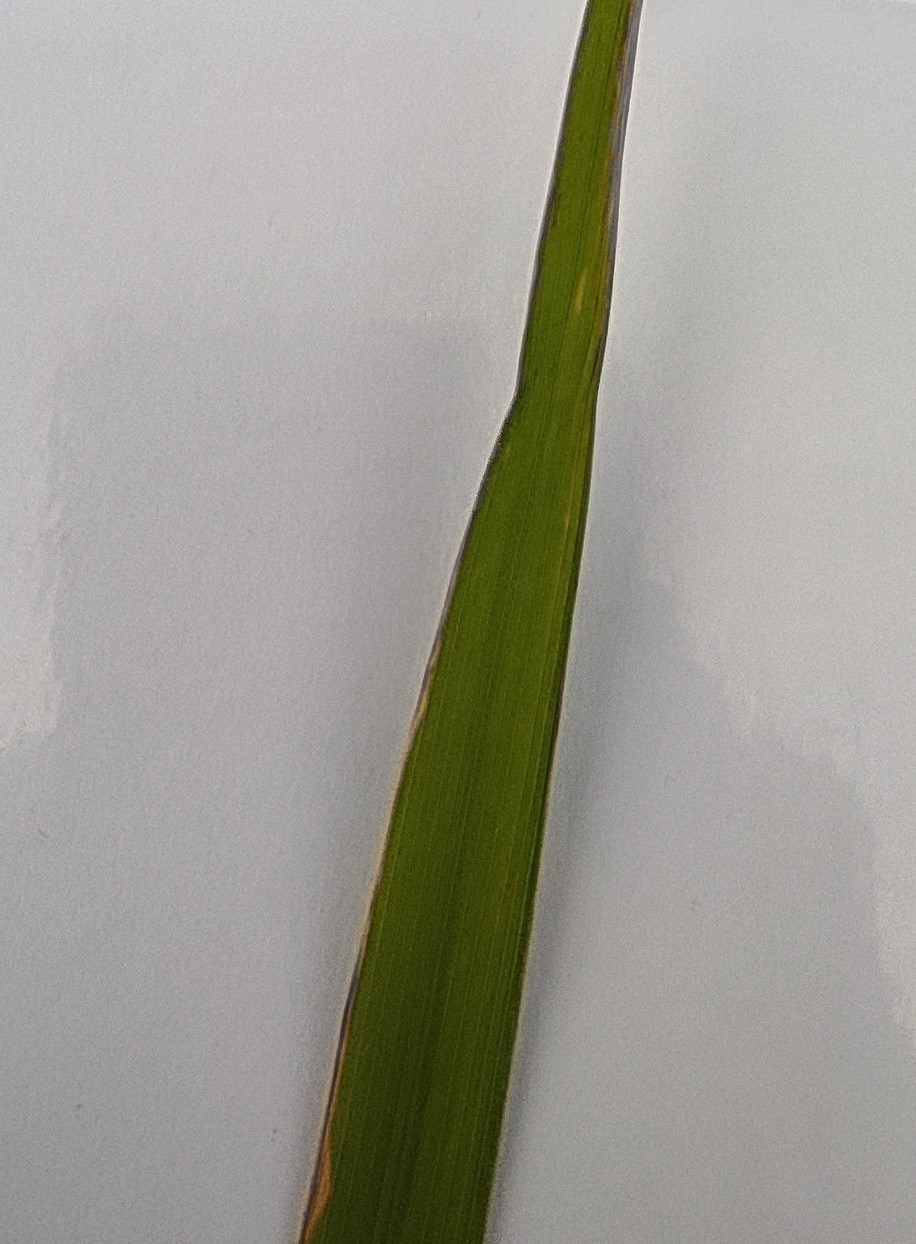
Label: Healthy